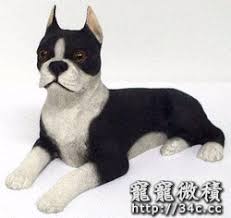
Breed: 230-n000084-Boston_bull